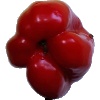
Label: Pepper Red 1